Toxic megacolon

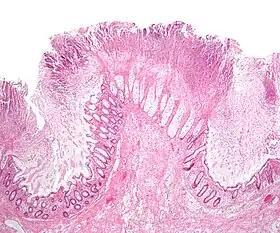
Micrograph of pseudomembranous colitis, a cause of toxic megacolon. H&E stain.

Toxic megacolon is an acute form of colonic distension. It is characterized by a very dilated colon (megacolon), accompanied by abdominal distension (bloating), and sometimes fever, abdominal pain, or shock.